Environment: real
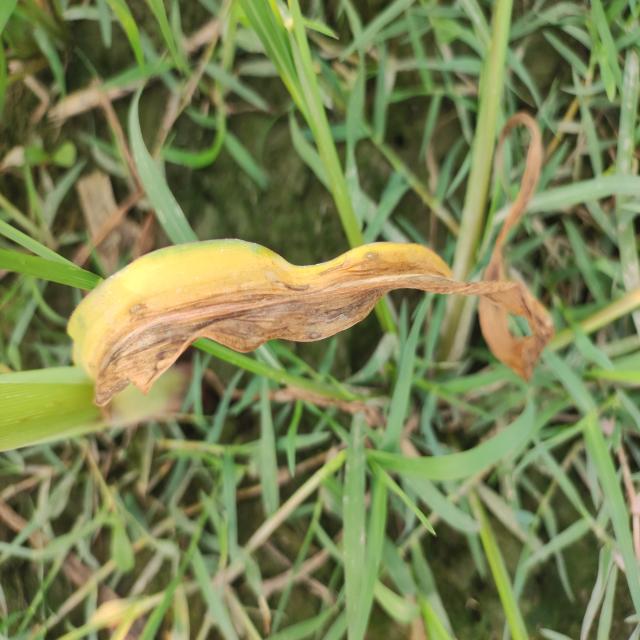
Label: nitrogen_deficiency